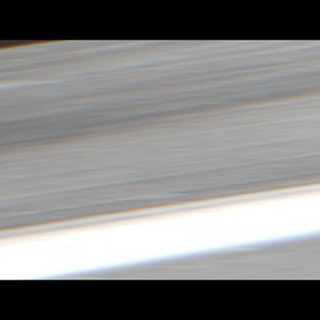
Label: healthy_sugarcane